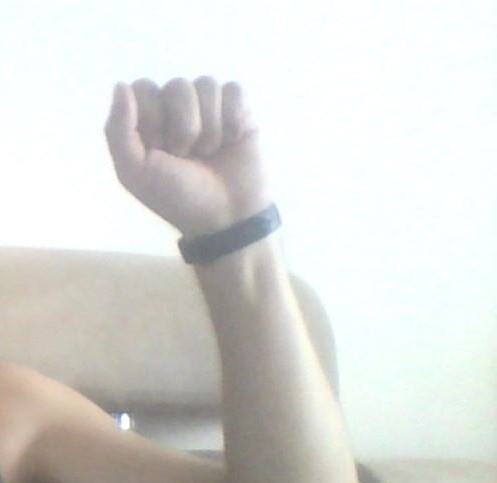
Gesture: fist